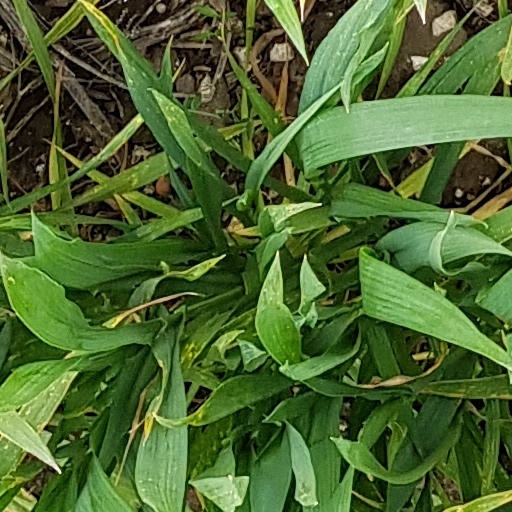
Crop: wheat